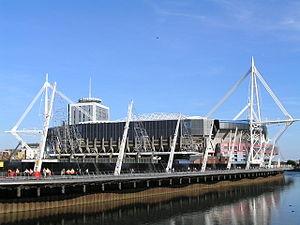
Les lieux d'accueil pour les Jeux Olympiques de 2012 et les Jeux Paralympiques de 2012 sont principalement basés à Londres, bien que certains évènements ont lieu autre part au Royaume-Uni, certaines infrastructures n'étant pas disponibles dans la capitale.
La Coupe du monde de rugby à XV 2007 se déroule du 7 septembre au 20 octobre 2007 en France, au pays de Galles et en Écosse. Il s’agit de la troisième phase finale de la compétition se disputant sur le sol européen. Le pays organisateur a été choisi en avril 2003.
L'équipe du pays de Galles de rugby à XV est l'équipe nationale qui représente le pays de Galles dans les compétitions internationales majeures de rugby à XV, la Coupe du monde de rugby à XV et le Tournoi des Six Nations.
La finale de la Coupe du monde de rugby à XV 1999 est un match de rugby à XV disputé le 6 novembre 1999 au Millennium Stadium de Cardiff, au pays de Galles, au terme de la quatrième édition de la Coupe du monde de rugby, organisée depuis le 1ᵉʳ octobre dans différents pays européens.
La Coupe du monde de rugby à XV 2015 a lieu en Angleterre et au pays de Galles du 18 septembre au 31 octobre 2015. Il s'agit de la huitième édition de cette compétition disputée tous les quatre ans depuis 1987. L'annonce du pays organisateur a lieu le 29 juillet 2009. Les rencontres sont disputées en Angleterre, à l'exception de certains matchs accueilliis au Millennium Stadium de Cardiff au pays de Galles. La Nouvelle-Zélande remporte la compétition en dominant l'Australie en finale.